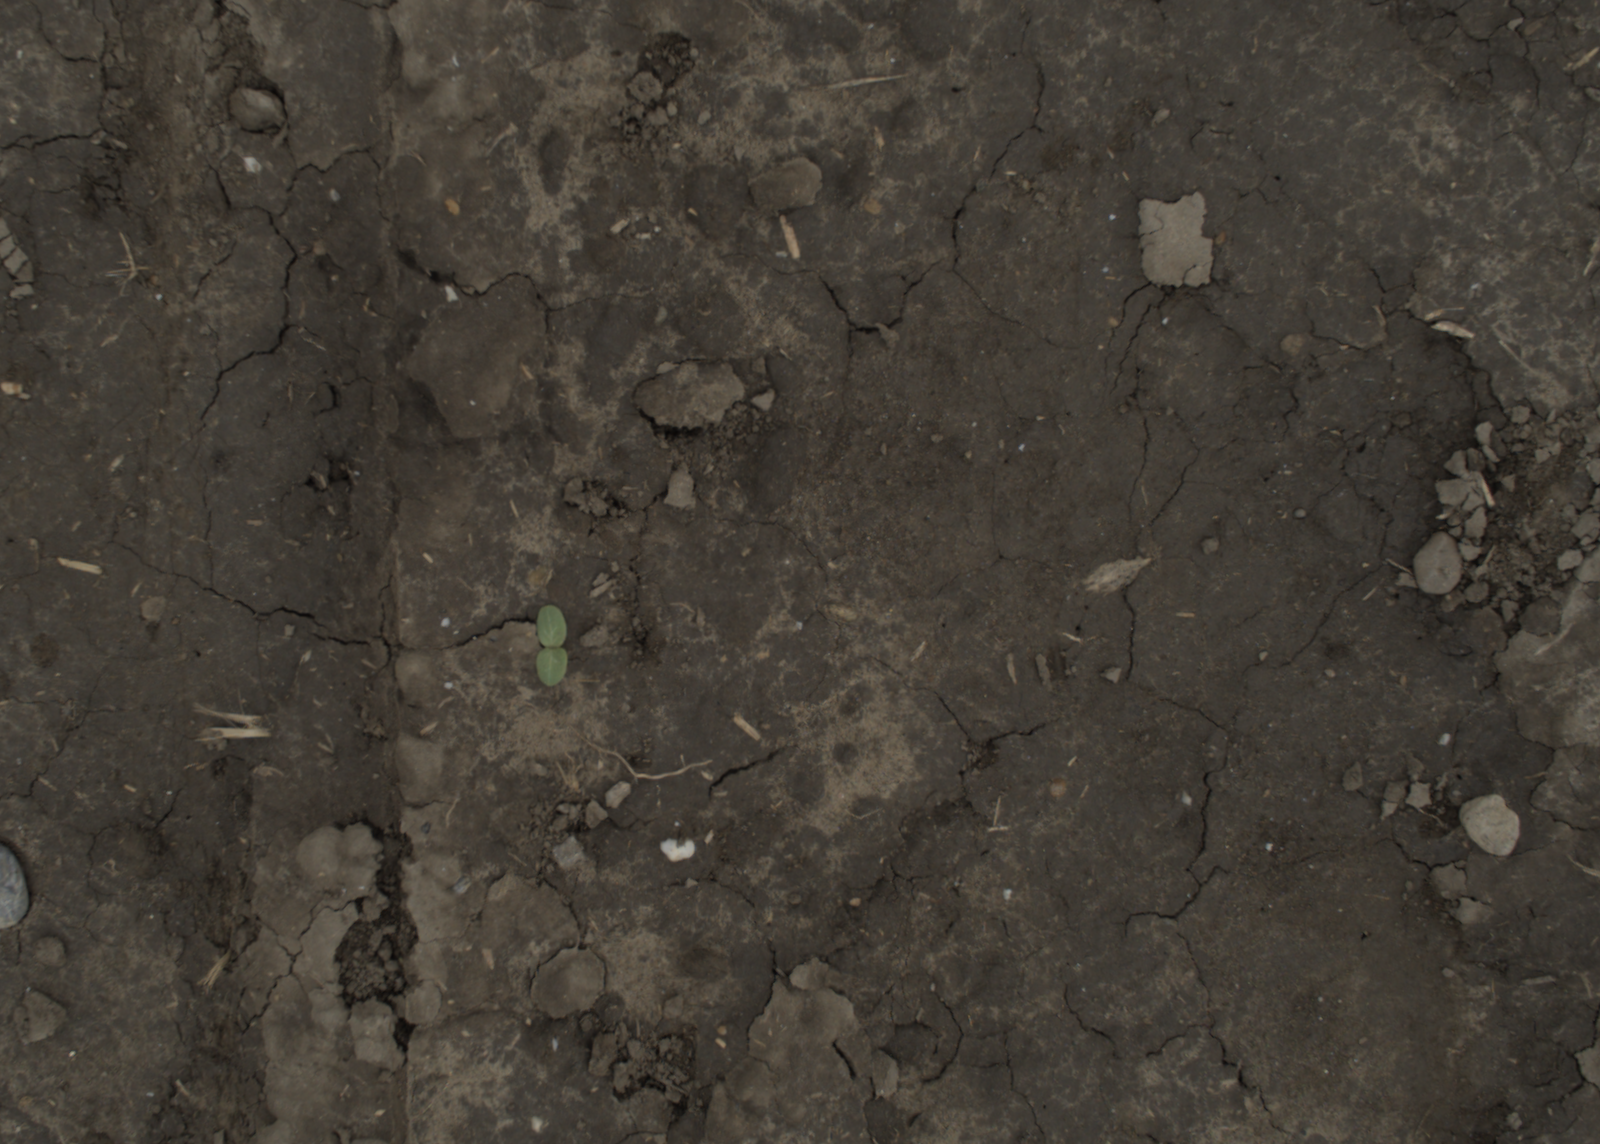
Capture date: 29.09.2021 13:51:25
Weather: cloudy
Wind: medium
Seeding date: 02.09.2021
Plant canopy height (mm): 954